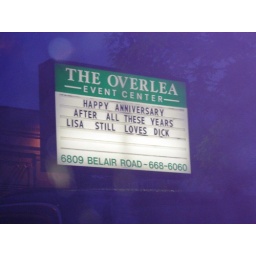
I swear, this is an actual seemingly unironic sign on a major street near my house.